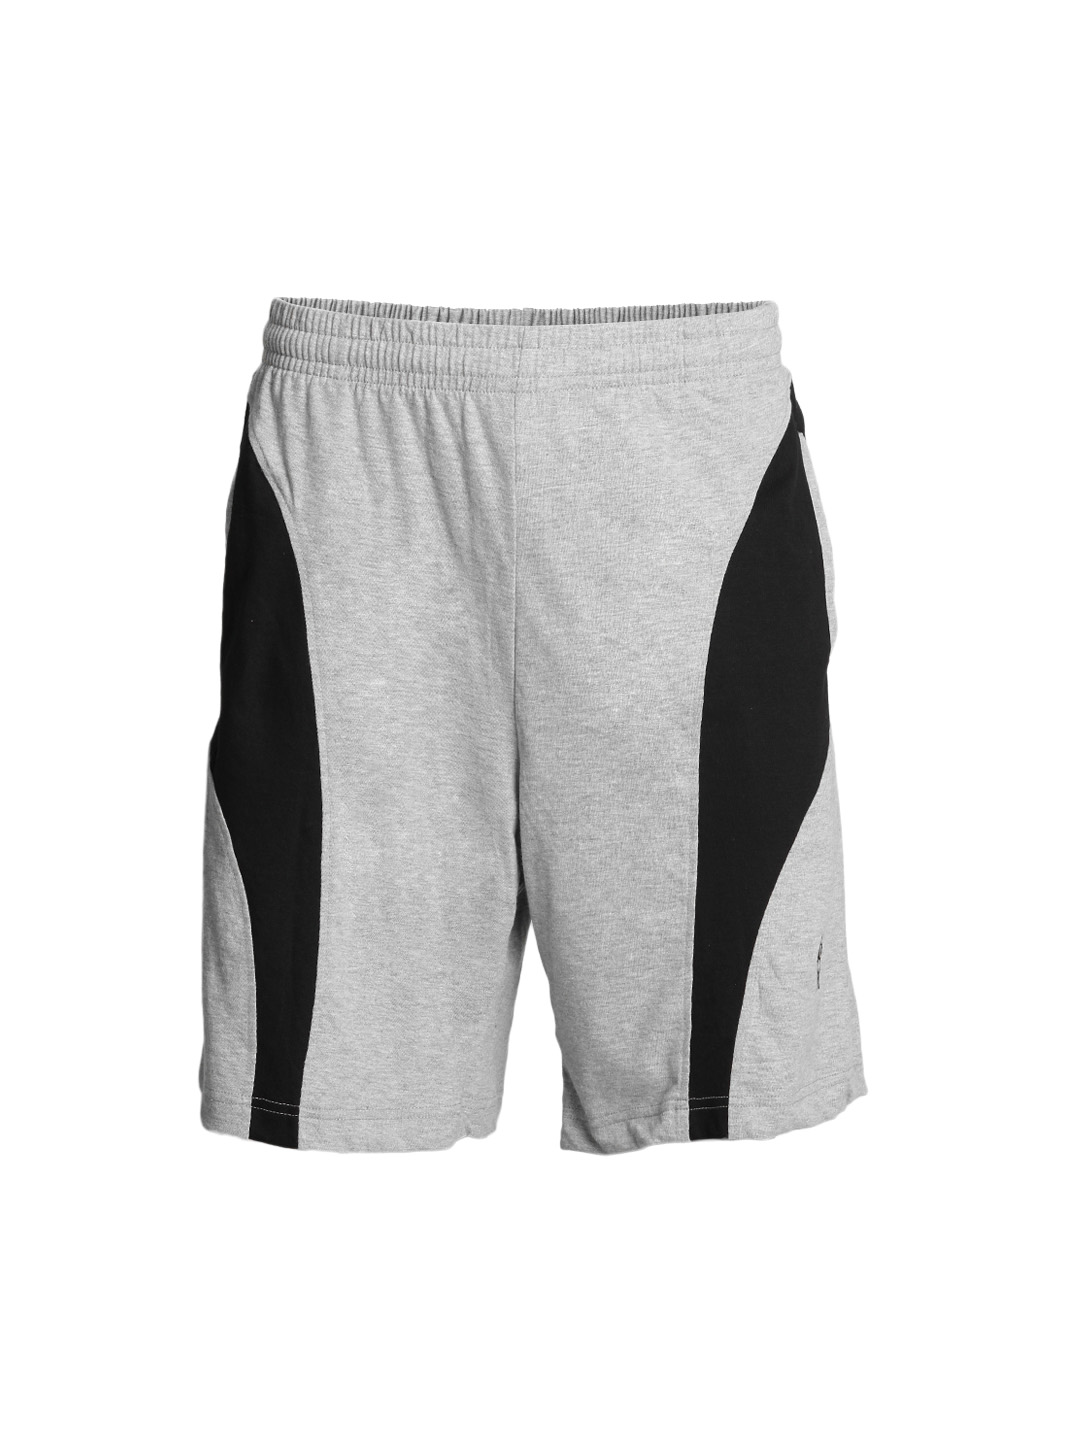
Jockey SPORT Men Grey Melange Shorts 9411
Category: Apparel / Loungewear and Nightwear / Lounge Shorts
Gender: Men
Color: Grey Melange
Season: Winter 2016
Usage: Casual